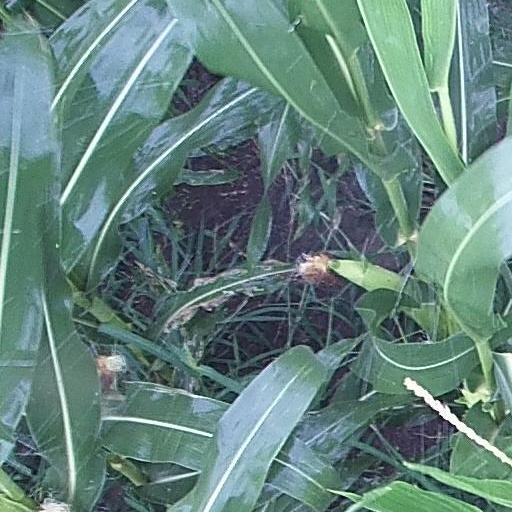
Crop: maize; corn